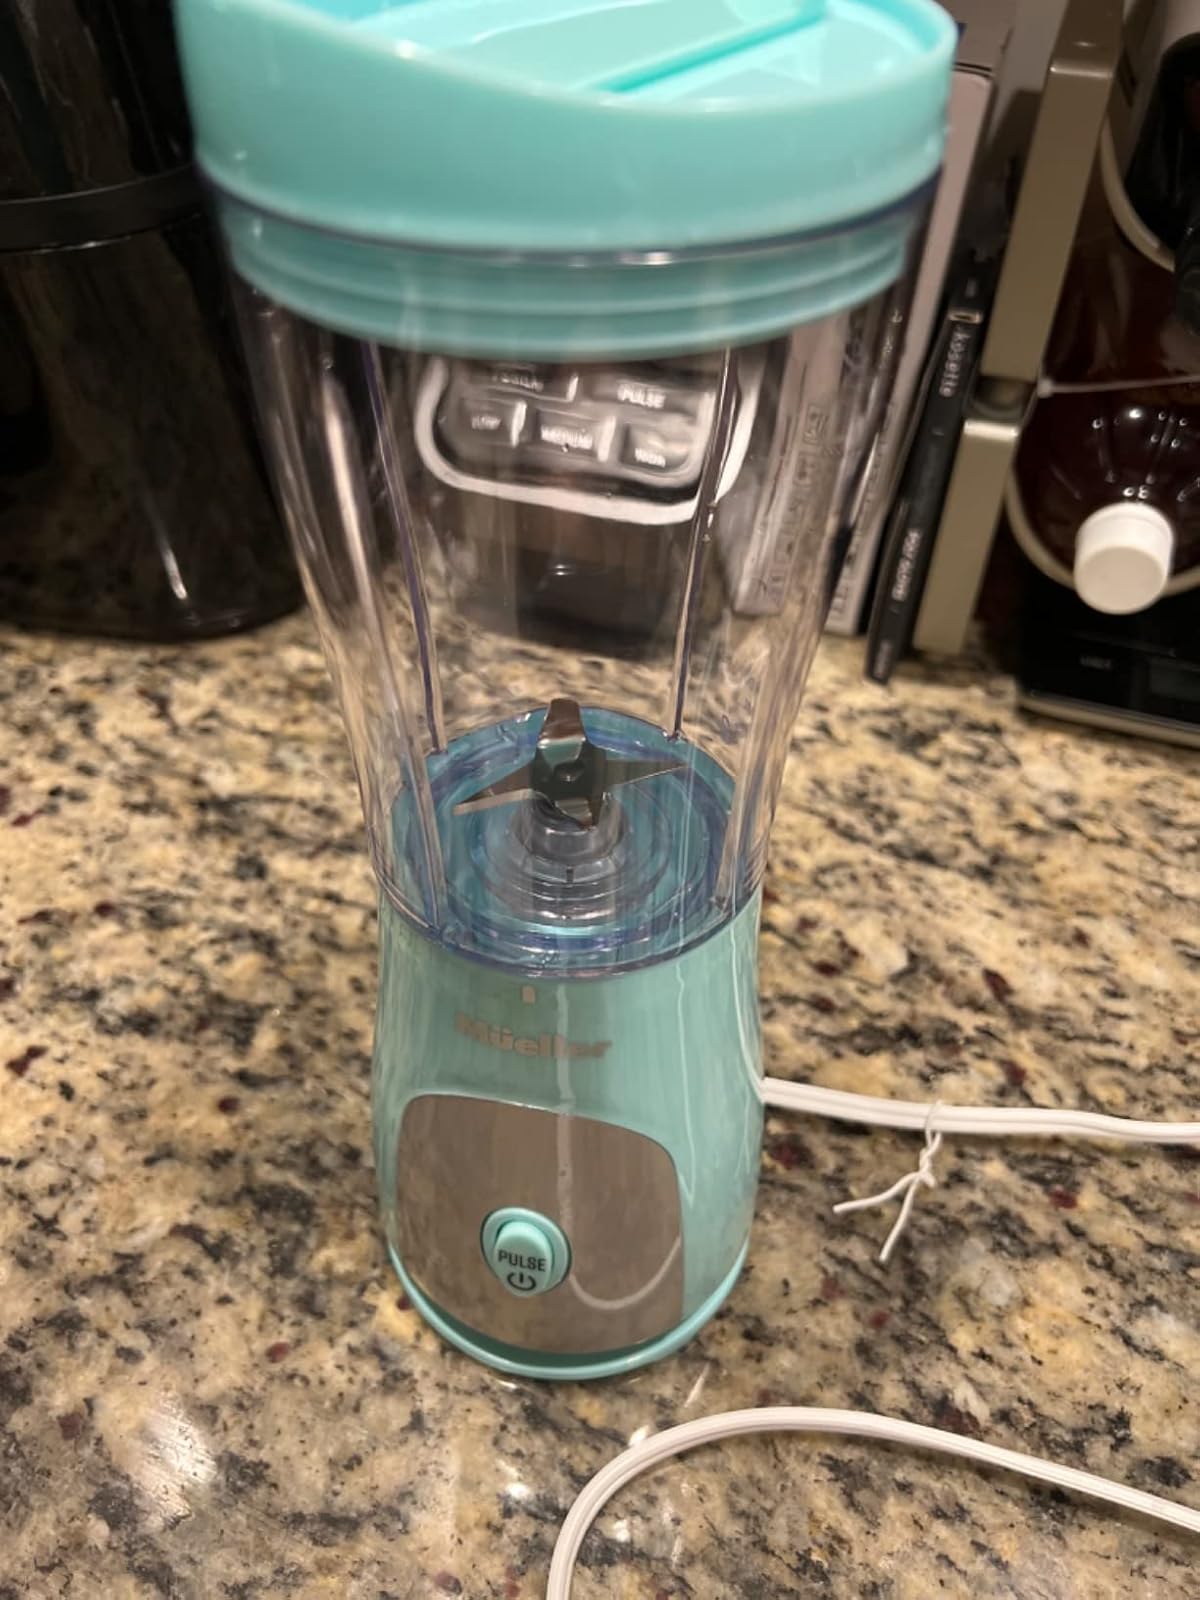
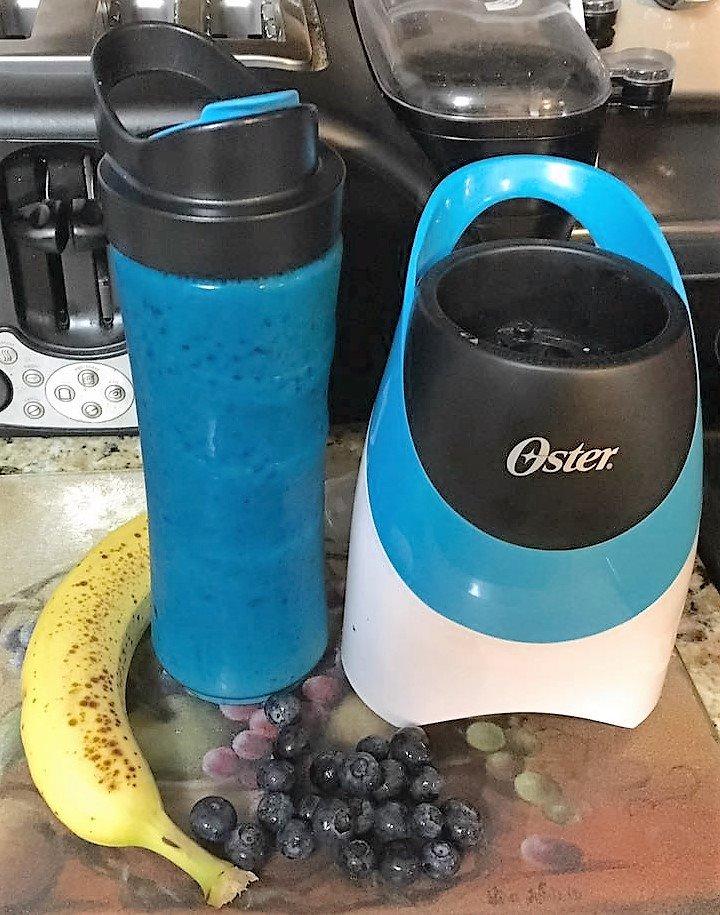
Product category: items_blender
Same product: no